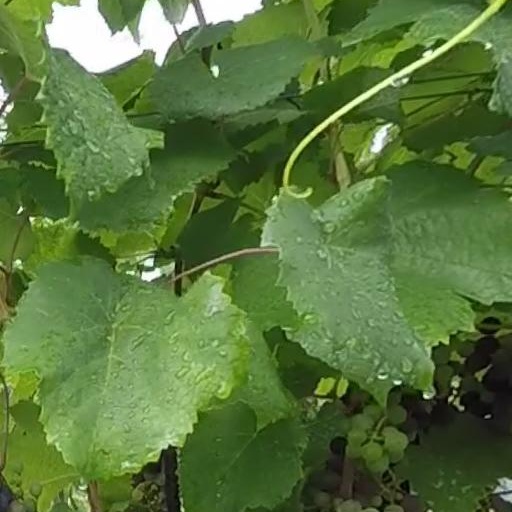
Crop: grape